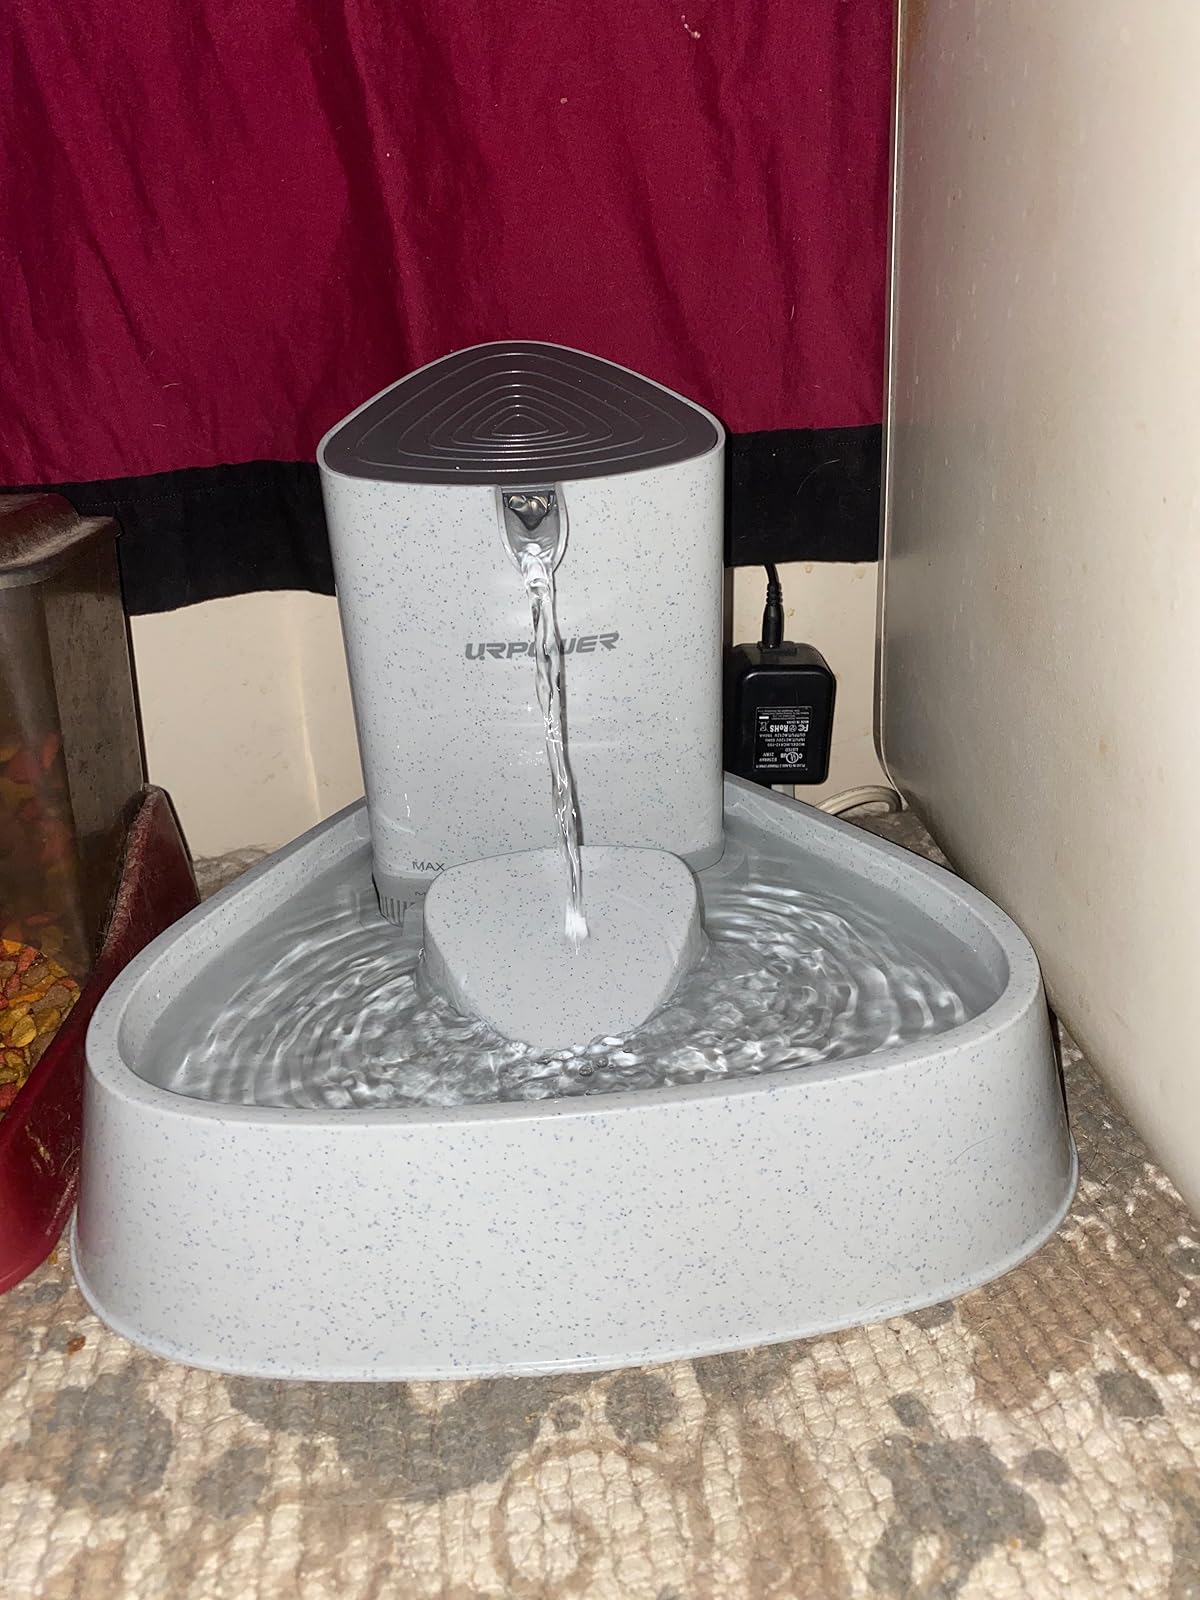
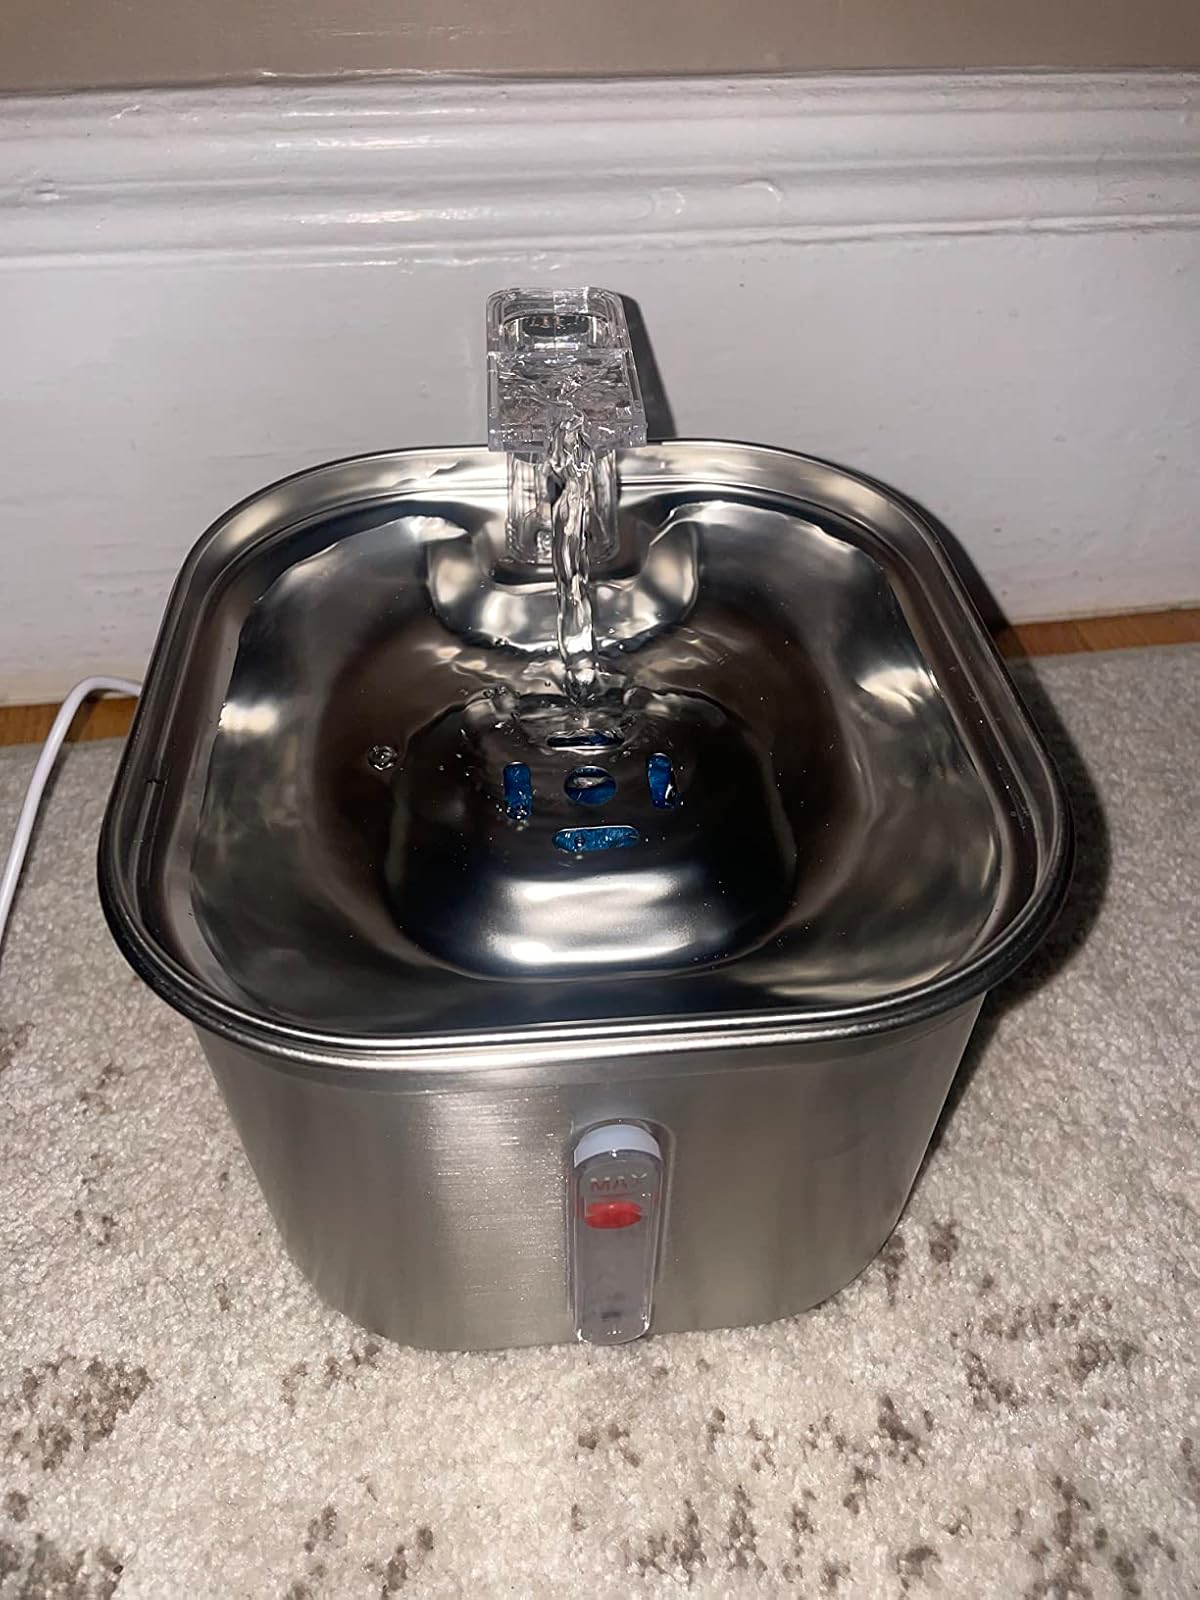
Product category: items_bowl
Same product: no